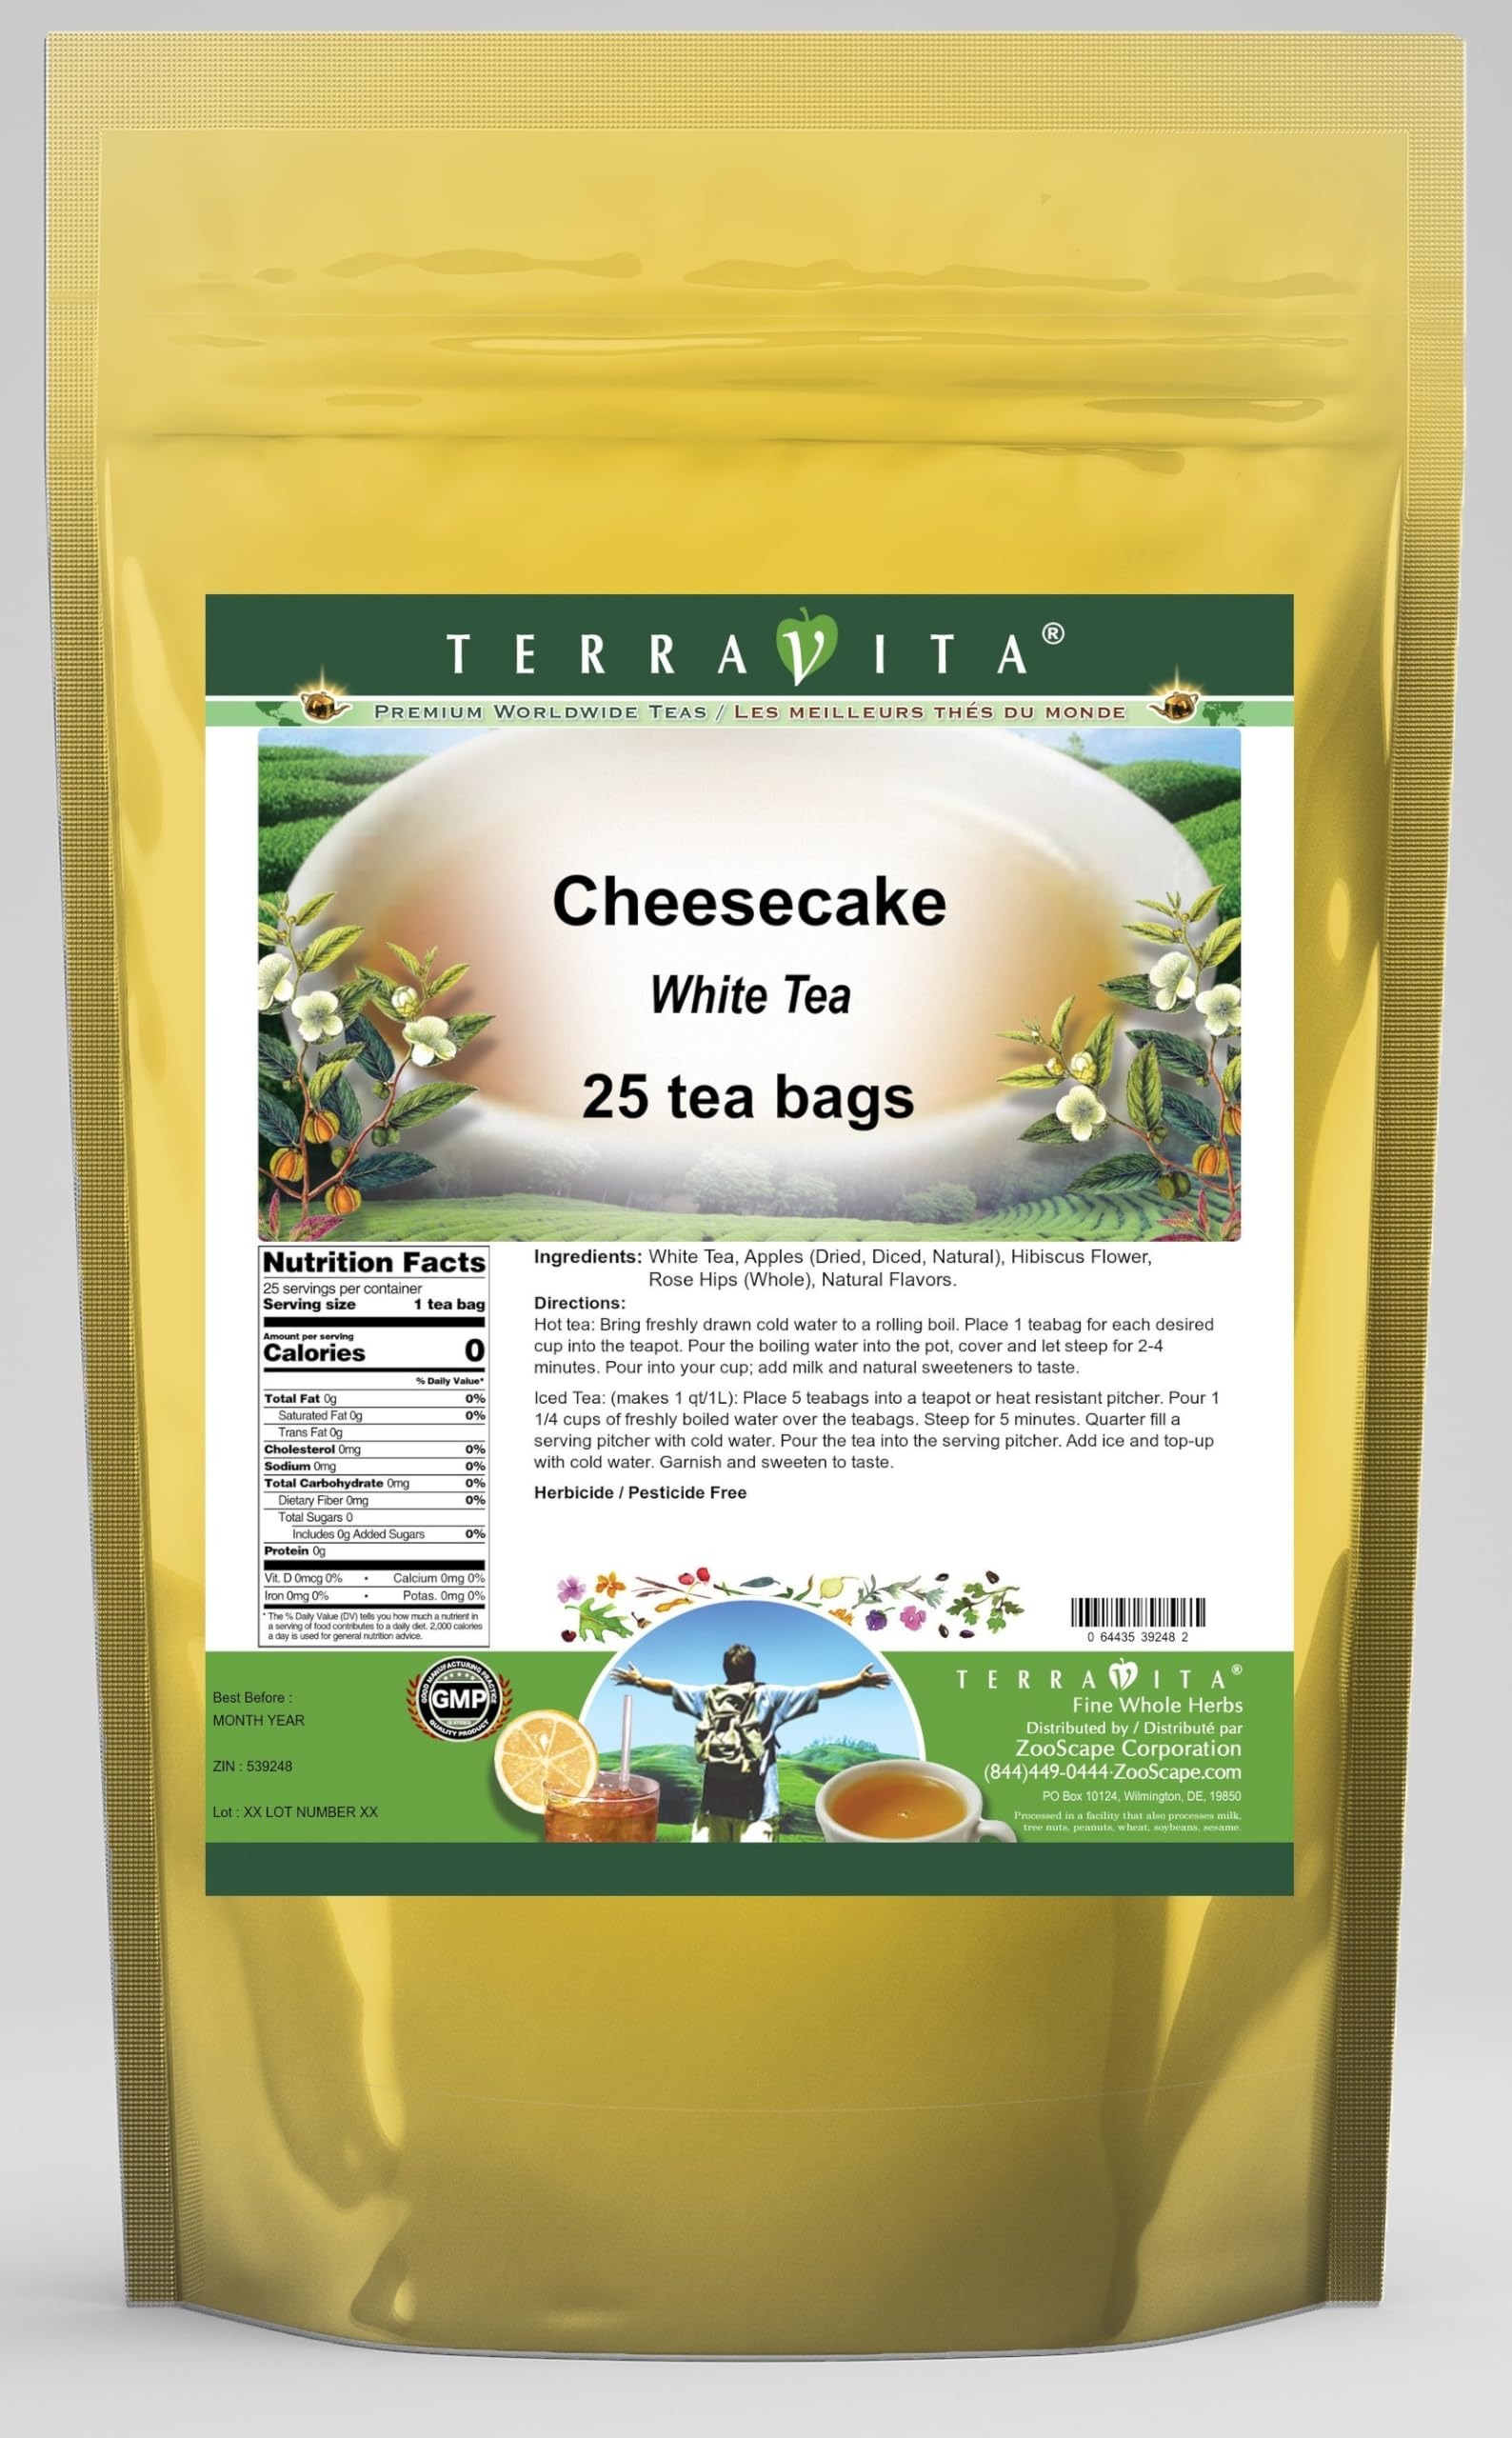
Item Name: Cheesecake White Tea (25 tea bags, ZIN: 539248) - 2 Pack
Bullet Point 1: Our Cheesecake White Tea is a mouth-watering flavored White tea with Dried Apples (Diced, Natural), Hibiscus Flower and Rose Hips that you can enjoy all year round! The aroma and Cheesecake flavor is a delight! - Ingredients: White tea, Dried Apples (Diced, Natural), Hibiscus Flower, Rose Hips and Natural Cheesecake Flavor.
Bullet Point 2: No fillers.
Bullet Point 3: Manufacturer: TerraVita
Bullet Point 4: Size: 25 tea bags
Bullet Point 5: White Tea Bags - Packed in a convenient upright pouch!
Product Description: Our Cheesecake White Tea is a mouth-watering flavored White tea with Dried Apples (Diced, Natural), Hibiscus Flower and Rose Hips that you can enjoy all year round! The aroma and Cheesecake flavor is a delight! - Ingredients: White tea, Dried Apples (Diced, Natural), Hibiscus Flower, Rose Hips and Natural Cheesecake Flavor. - Hot tea brewing method: Bring freshly drawn cold water to a rolling boil. Place 1 teabag for each desired cup into the teapot. Pour the boiling water into the pot, cover and let steep for 2-4 minutes. Pour into your cup; add milk and natural sweeteners to taste. - Iced tea brewing method: (to make 1 liter/quart): Place 5 teabags into a teapot or heat resistant pitcher. Pour 1 1/4 cups of freshly boiled water over the teabags. Steep for 5 minutes. Quarter fill a serving pitcher with cold water. Pour the tea into the serving pitcher. Add ice and top-up with cold water. Garnish and sweeten to taste. - TerraVita is an exclusive line of premium-quality, natural source products that use only the finest, purest and most potent ingredients found around the world. TerraVita is hallmarked by the highest possible standards of purity, potency, stability and freshness. All of our products are prepared with the highest elements of quality control, from raw materials through the entire manufacturing process, up to and including the moment that the bottles or bags are sealed for freshness and shipped out to you. Our highest possible standards are certified by independent laboratories and backed by our personal guarantee. - TerraVita exists to meet and ensure your family's health and wellness without the harmful effects of chemicals and health products. We strive to make all of our products affordable and reliable and are constantly searching the market to maintain
Value: 50.0
Unit: Count

Price: 50.1